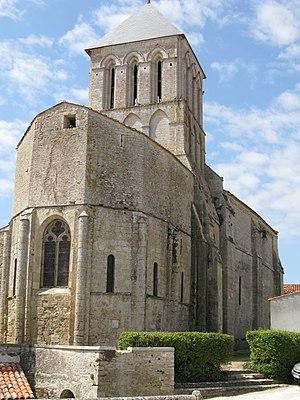
Vue arrière de l'église Saint-Vivien à Vandré.
Les églises de la Charente-Maritime présentent une grande diversité, d'une commune à une autre, et se distinguent par des styles et des périodes de construction différentes. De nombreux édifices témoignent cependant de l'épanouissement, aux XIᵉ et XIIᵉ siècles d'une forme d'art roman spécifique, appelée art roman saintongeais, caractérisée par une simplicité des formes et un décor sculpté, souvent très riche.
Vandré est une ancienne commune du Sud-Ouest de la France, située dans le département de la Charente-Maritime. Le 1ᵉʳ janvier 2018, elle fusionne avec les communes de Chervettes et Saint-Laurent-de-la-Barrière pour former la commune nouvelle de La Devise.
L’église Saint-Vivien est une église située sur la commune de Vandré en Charente-Maritime.
La Devise est une commune nouvelle française située dans le département de Charente-Maritime, en région Nouvelle-Aquitaine.